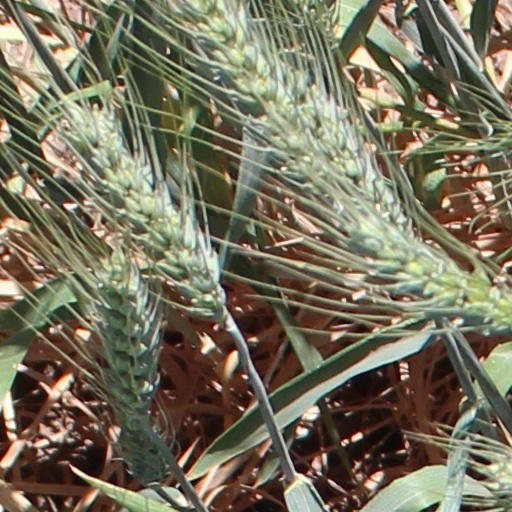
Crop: wheat